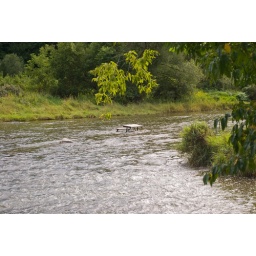
Picnic table in the middle of the river